Typhoon Surigae

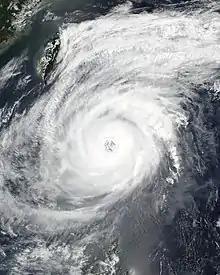
Typhoon Surigae as a Category 4-equivalent typhoon to the east of the Philippines on April 21. Surigae was also displaying annular characteristics at the time.

Five people in a boat were rescued off the coast of Pujada Bay due to dangerous sea conditions produced by Surigae. Another boat with two fishermen aboard capsized during midnight on its way to Bantayan Island, with both of two fishermen having to swim back to shore. On April 19, Surigae forced the cargo ship "LCU Cebu Great Ocean", carrying twenty crew members and nickel ore, to run aground on the coast of the Province of Surigao del Norte, in the southern Philippines. At least six of the crew members were found dead, while seven were rescued. Heavy rain from the outer bands of Surigae battered Eastern Visayas and the Bicol Region as it passed around to the east of Catanduanes. Widespread rainfall totals of up to occurred in the eastern Philippines, while of rain fell in Virac, Catanduanes and surrounding areas. A funnel cloud was also briefly reported in Camarines Sur. Twenty-two barangays were flooded in Eastern Visayas, and in the municipality of Jipapad, flooding reached . Power interruptions were experienced in Central Visayas, Eastern Visayas and in Eastern Samar, power was interrupted for the whole province. 109,815 people were displaced by flooding and landslides in the Bicol Region.